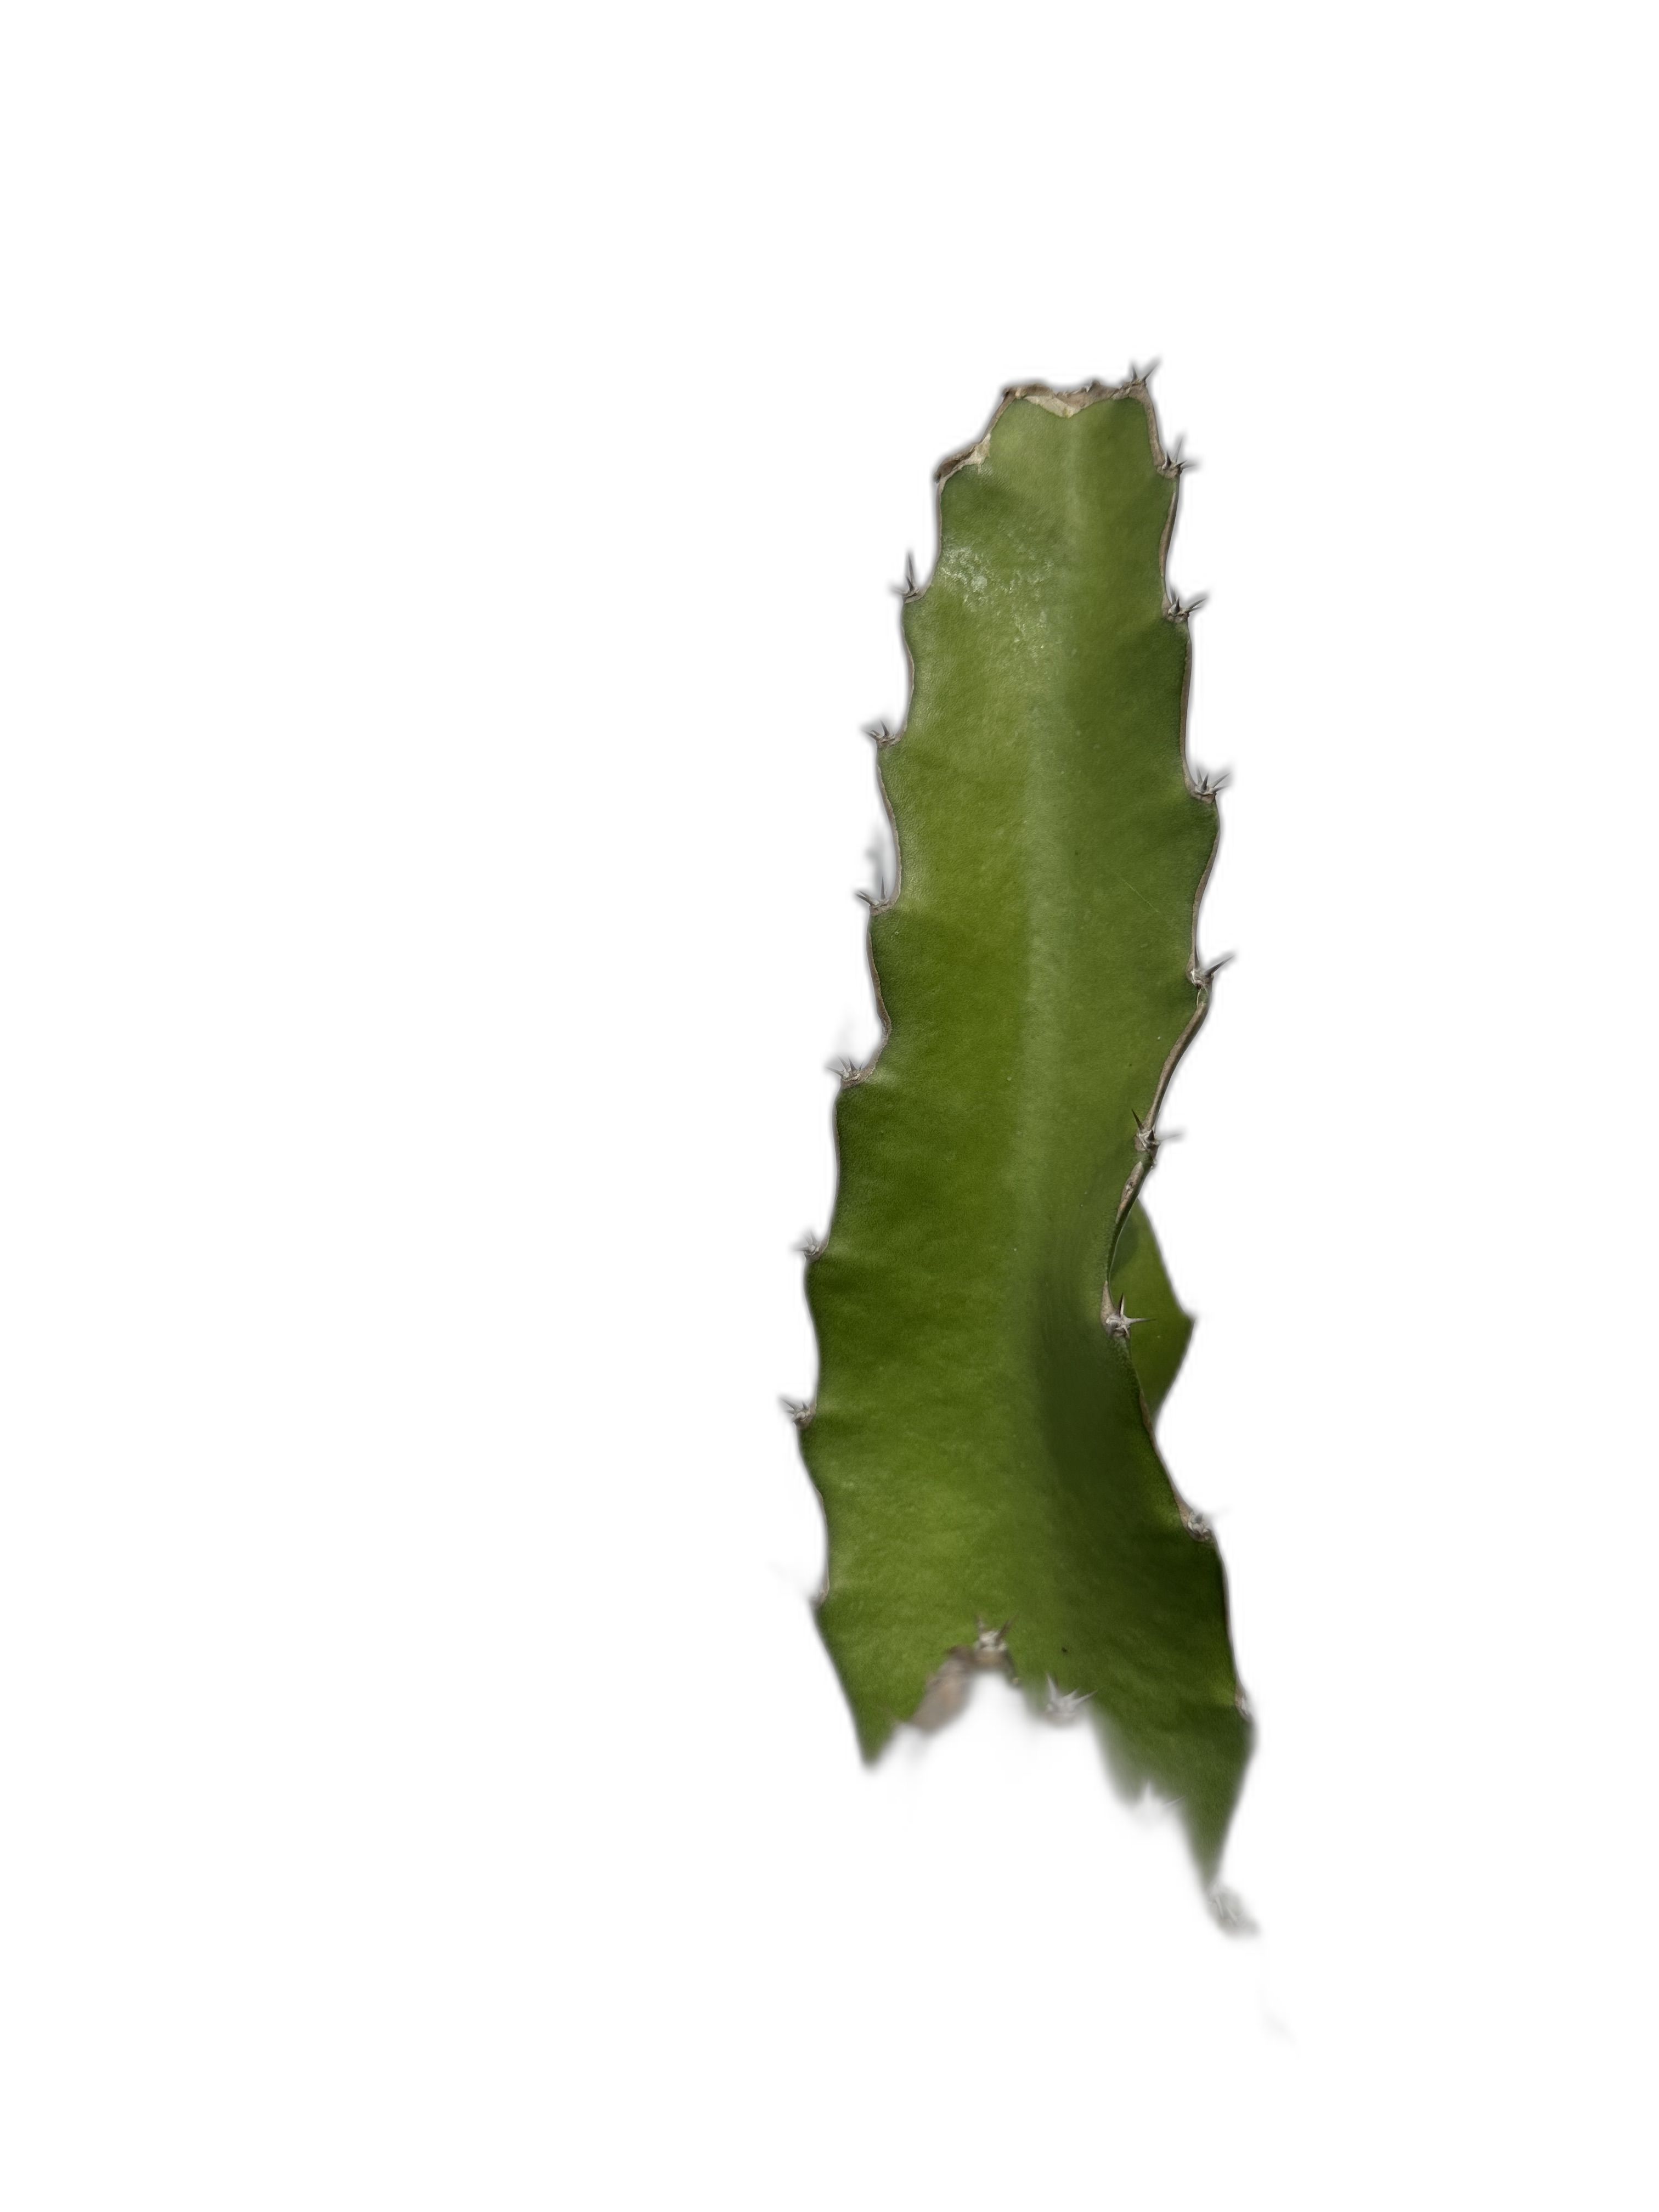
Label: Good leaf